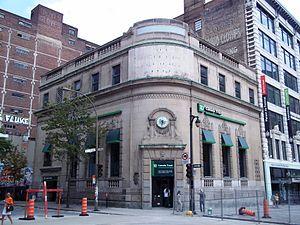
Banque Toronto-Dominion, 1401, rue Bleury, Montréal (info)
Cet article recense les lieux patrimoniaux de Montréal inscrit au répertoire des lieux patrimoniaux du Canada, qu'ils soient de niveau provincial, fédéral ou municipal.
Cette liste recense les biens du patrimoine immobilier de Montréal inscrits au répertoire du patrimoine culturel du Québec. Pour le reste de la région de Montréal, voir Liste du patrimoine immobilier de Montréal.